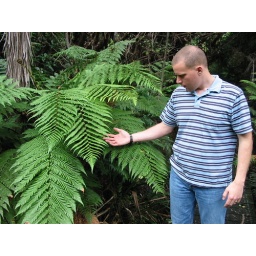
giant ferns (Eric is on a boardwalk above the forest floor - the fern is that big!)